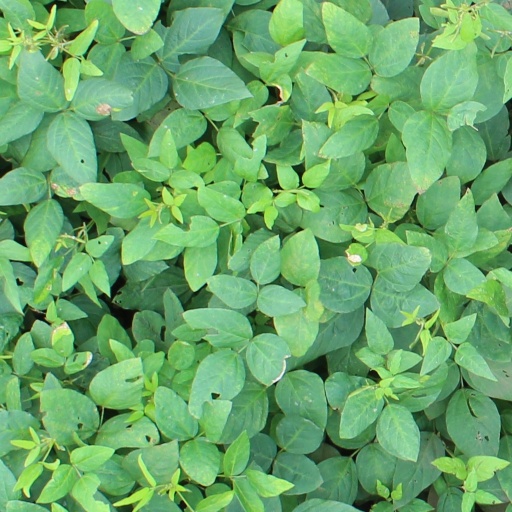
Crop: soybean